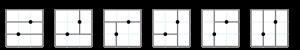
En mathématiques, et notamment en combinatoire, un nombre de Schröder compte un certain type de chemins. Ce sont les chemins dans une grille de taille n × n reliant le point de coordonnées au point de coordonnées en utilisant seulement des pas unités de direction nord, nord-est ou est, et qui ne dépassent pas la diagonale sud-ouest - nord-est. Un tel chemin est appelé un chemin de Schröder.